Rokeby Venus

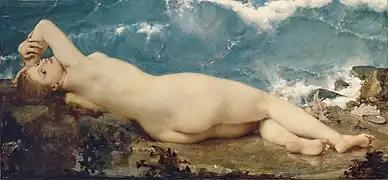
Paul-Jacques-Aimé Baudry's "The Wave and the Pearl", 1862

The painting passed from Haro into the collection of his daughter Catalina de Haro y Guzmán, the eighth Marchioness of Carpio, and her husband, Francisco Álvarez de Toledo, the tenth Duke of Alba. In 1802, Charles IV of Spain ordered the family to sell the painting (with other works) to Manuel de Godoy, his favourite and chief minister. He hung it alongside two masterpieces by Francisco Goya that he may have commissioned himself, "The Nude Maja" and "The Clothed Maja". These bear obvious compositional similarities with Velázquez's "Venus", although unlike Velázquez, Goya clearly painted his nude in a calculated attempt to provoke shame and disgust in the relatively unenlightened climate of 18th-century Spain.